Thunderbird (missile)

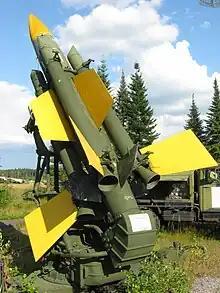
Colourful display of Thunderbird II airframe in Anti-Aircraft Museum, Tuusula, Finland. Note the changes to the main fins.

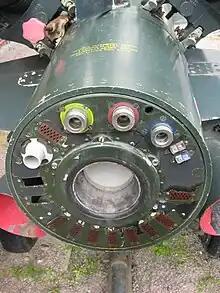
Missile rear end connector details. The Artillery Museum of Finland, Hämeenlinna.

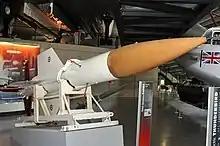
Thunderbird at RAF Museum Cosford

EE's design quickly developed into a fairly simple cylindrical fuselage with an ogive nose cone, four cropped-delta wings just behind the middle point of the fuselage, and four smaller control surfaces at the rear, in-line with the mid-mounted wings. The fuselage had a slight boat-tail narrowing at the extreme rear under the control surfaces.